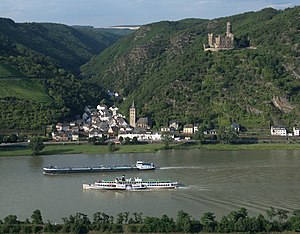
Sankt Goarshausen / Galleri
Sankt Goarshausen er en by på højre bred af Rhinen i Rhein-Lahn-Kreis i den tyske delstat Rheinland-Pfalz.